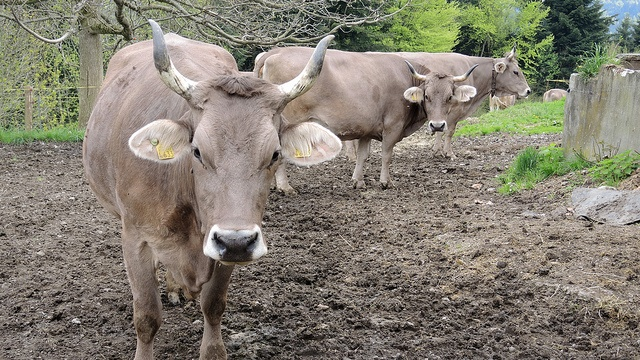
Three grey cattle possibly Brahman cattle, two showing interest in photographer.
Three white cows are standing in a muddy patch.
Three brown four-legged animals with horns grazing in the pasture.
The cattle are grazing in the huge open fields.
Brown cows are standing in a patch of mud.